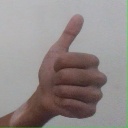
अक्षर: थ